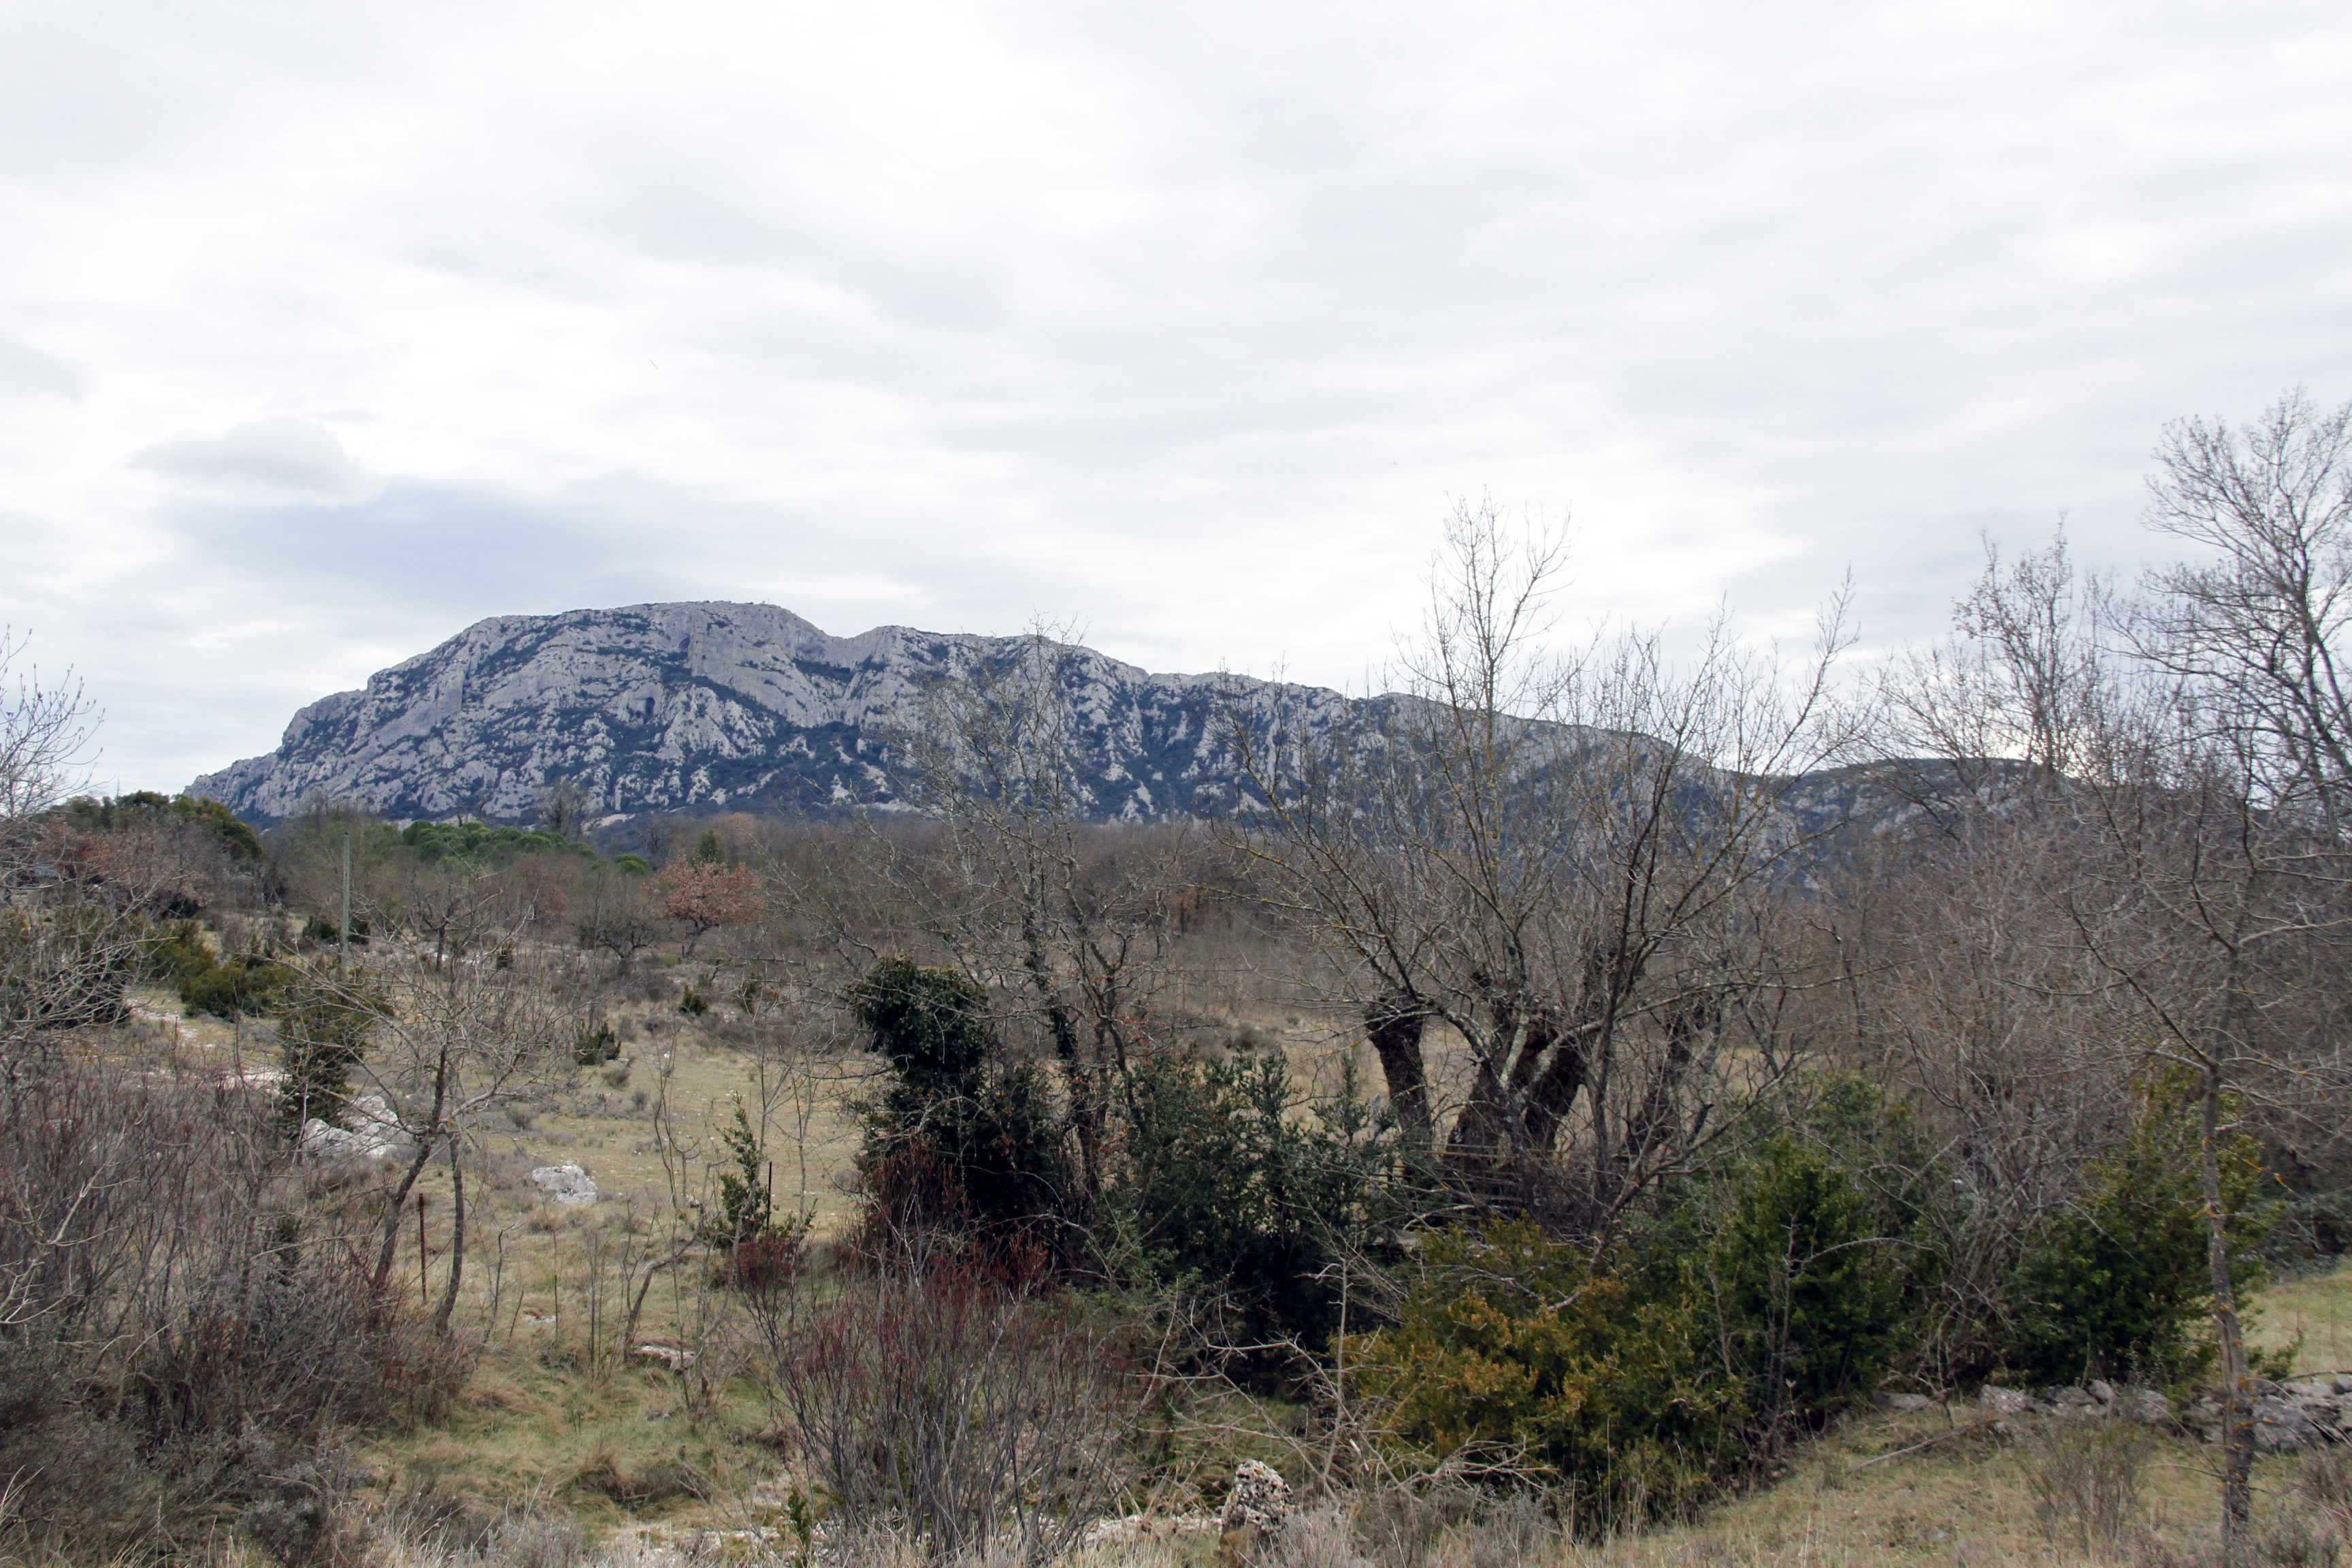
landscape, tree, wilderness, mountain, trail, hill, valley, france, europe, ridge, paysage, midi, geology, badlands, plateau, landschaft, languedocroussillon, hrault, fell, garrigues, randonne, picsaintloup, mediterrane, environsdemontpellier, ecosystem, natural environment, mountainous landforms